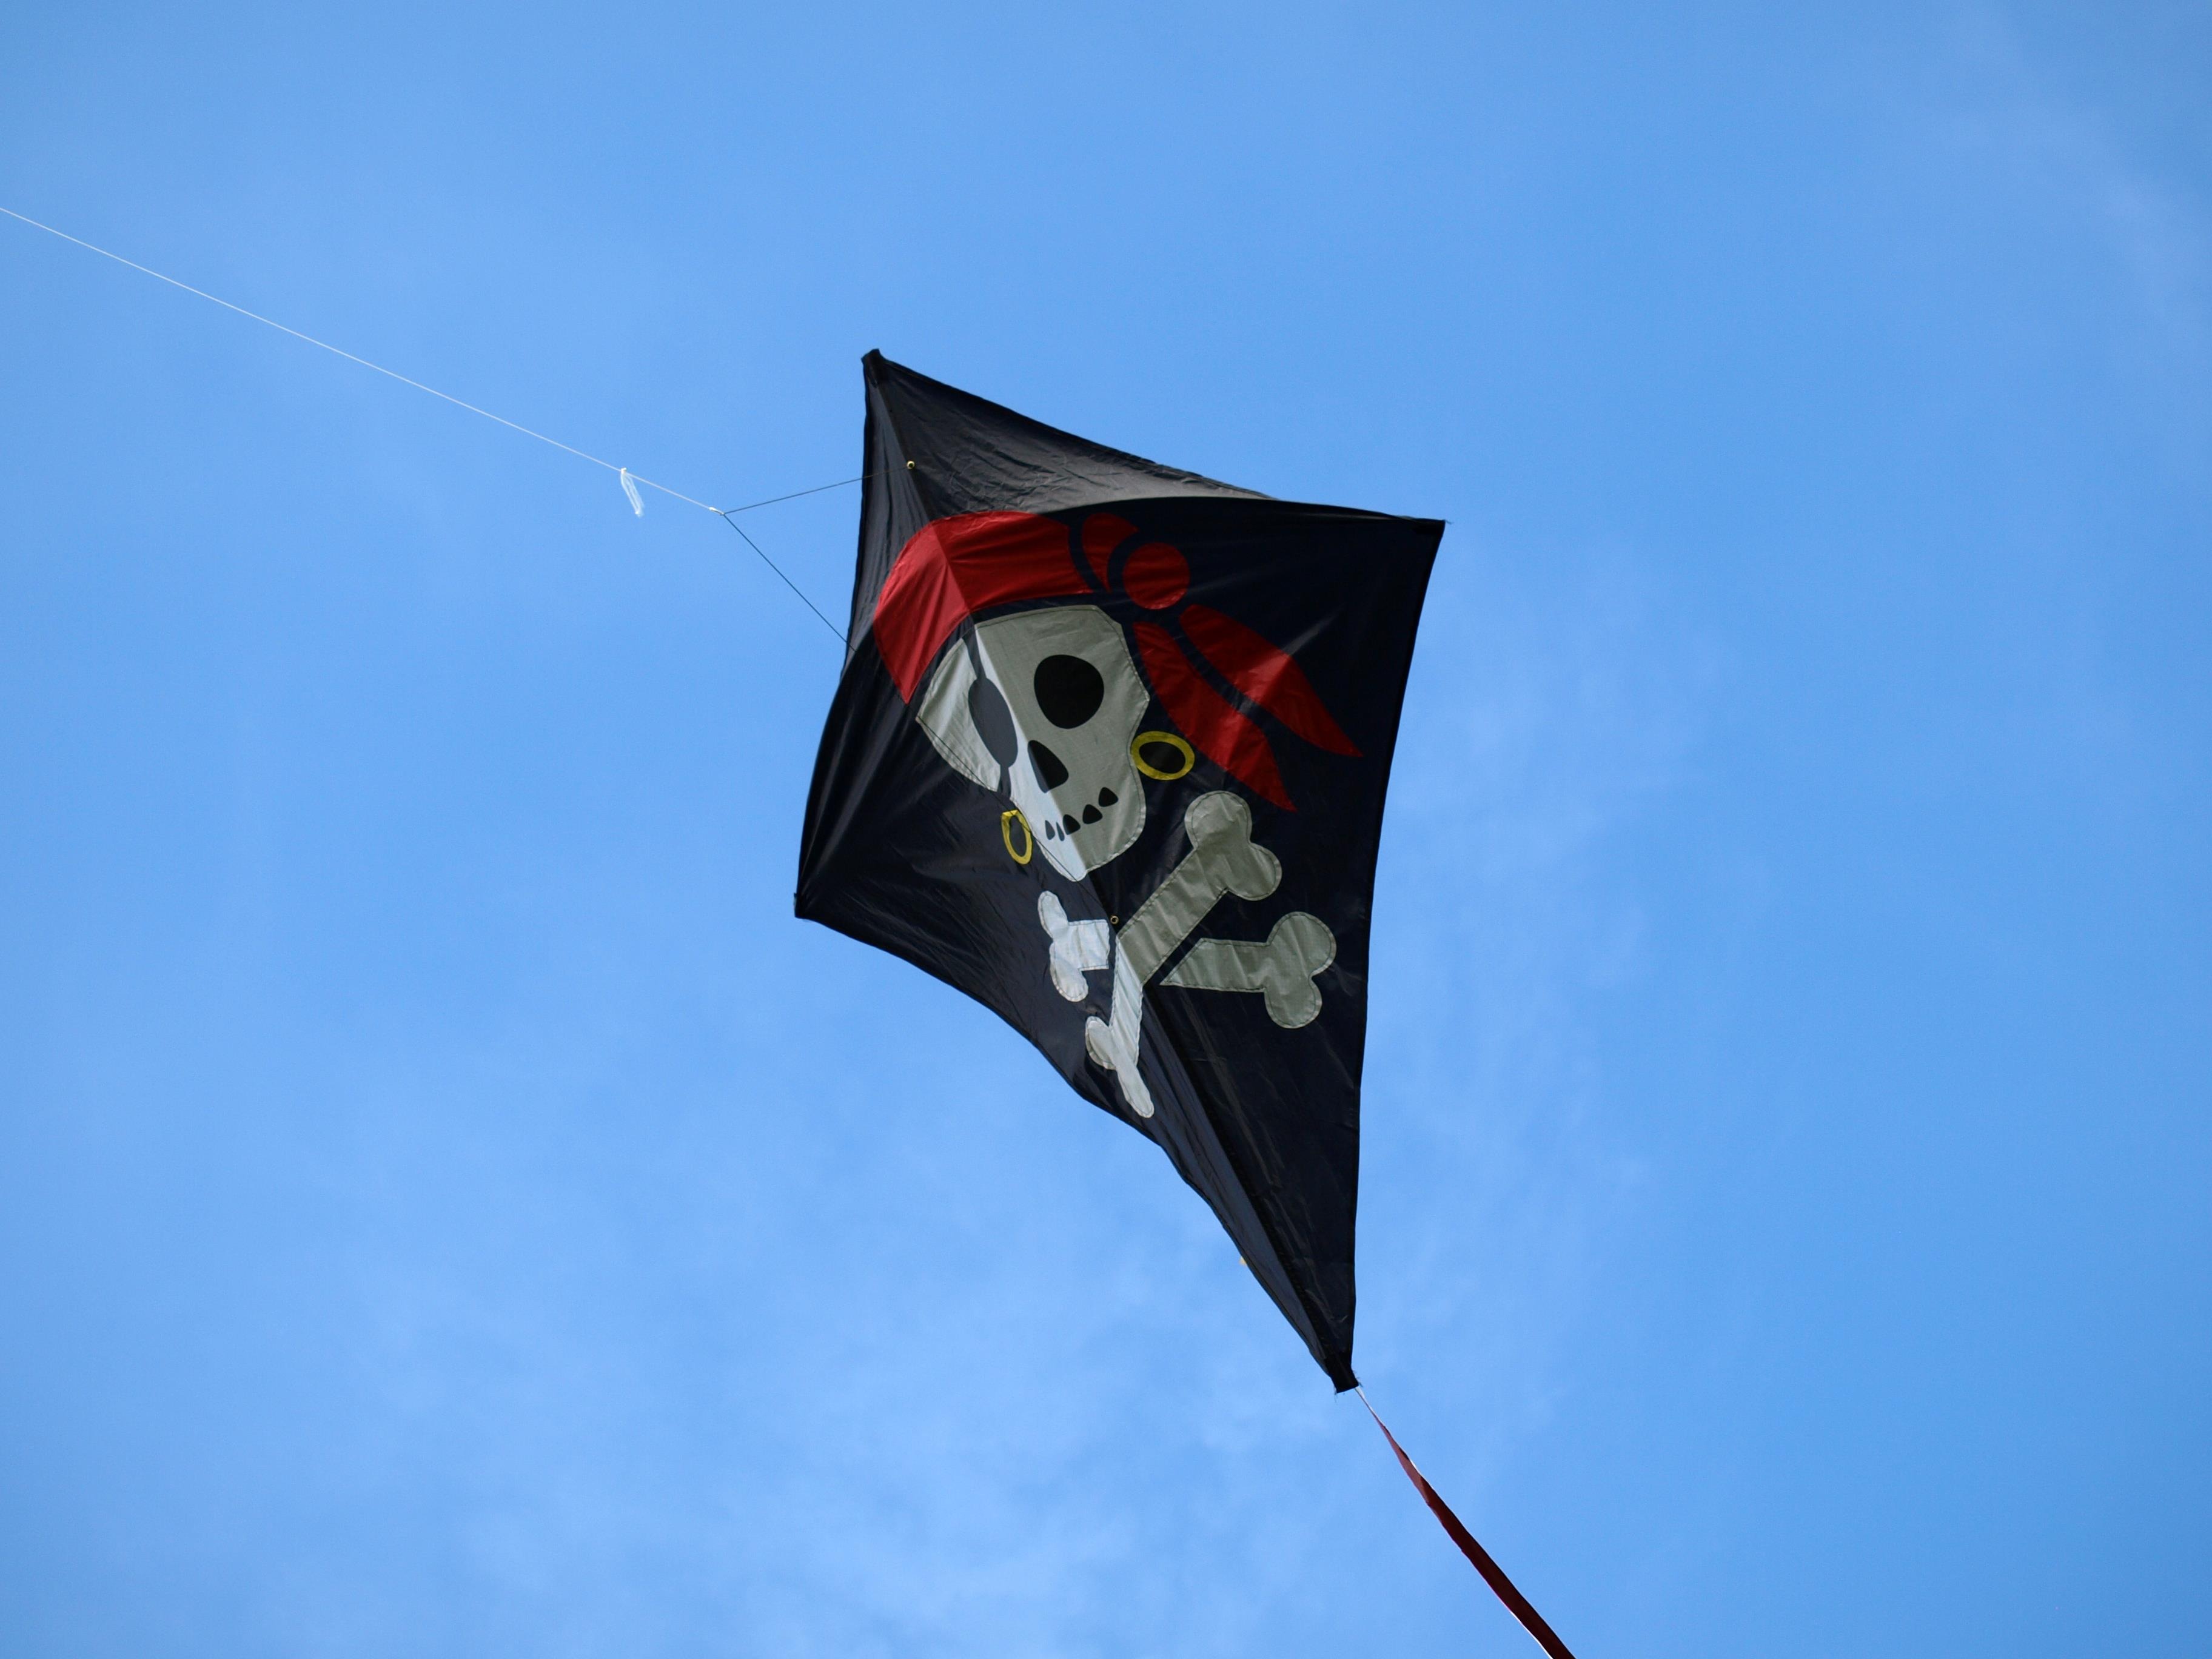
sky, wind, kite, flag, blue, toy, sports, kite flying, kids dragon, atmosphere of earth, windsports, kite sports, accipitriformes, sport kite